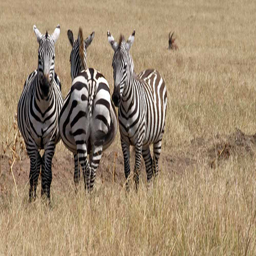
Three zebra in grassy field next to a pile of dirt.
A fat zebra stands between two other zebra.
Two Zebras in a grassy field looking at the camera while a third one looks in the opposite direction.
Three zebras are standing in a field of brown grass.
Gazebos are walking sport each other to have a meeting.